Samuel Goudsmit

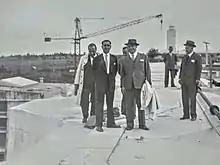
Samuel Goudsmit and Wolfgang Pauli in Uruguay, 1942, Rio Negro Hydro site works, when the Nazis German engineers were deported.

Alsos, part of the Manhattan Project, was designed to assess the progress of the Nazi atomic bomb project. In the book "Alsos," published in 1947, Goudsmit concludes that the Germans did not get close to creating a weapon. He attributed this to the inability of science to function under a totalitarian state and to Nazi scientists' lack of understanding of how to engineer an atomic bomb. Both of these conclusions have been disputed by later historians (see Heisenberg) and contradicted by the fact that the totalitarian Soviet state produced the bomb shortly after the book's release. However that statement overlooks the actions of physicist Klaus Fuchs who sent "many intelligence reports directly from Los Alamos".